Mimomi Station

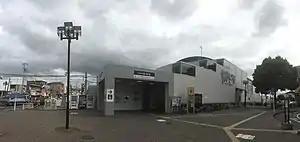
Mimomi Station, North Exit (2019)

is a passenger railway station located in the city of Narashino, Chiba Prefecture Japan, operated by the private railway company, Keisei Electric Railway.